Weobley

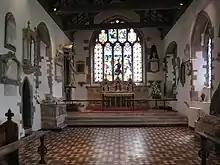
Weobley parish church, chancel

In 2015 one of Weobley's three ancient inns, the Red Lion, closed down and became an Indian restaurant.